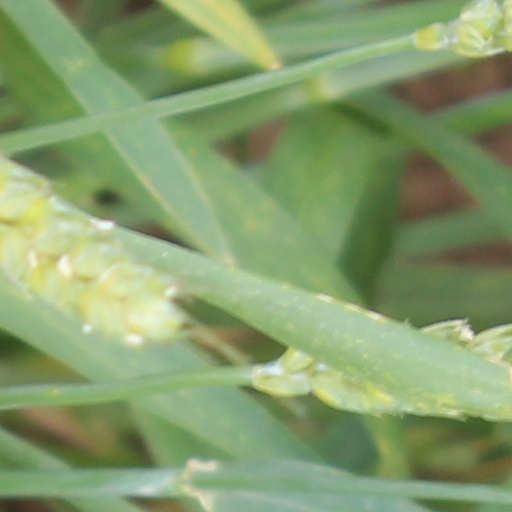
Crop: wheat